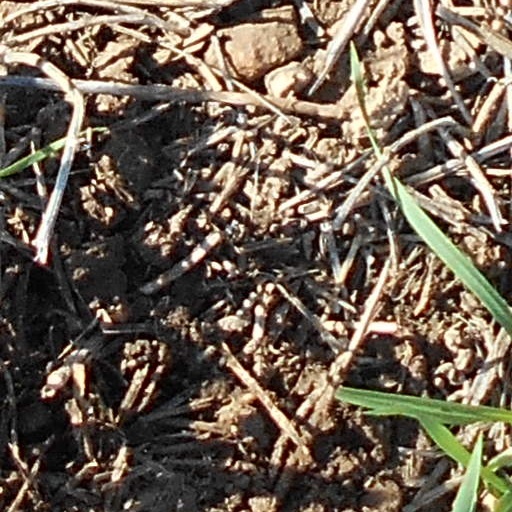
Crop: wheat